Antigoni Papadopoulou

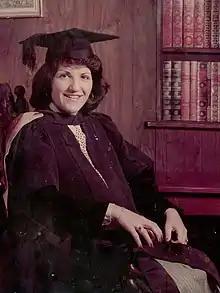
Papadopoulou on her graduation day at Lancaster University

Papadopoulou was born in Morphou. She has two younger brothers, Peter and Xenios. Her father, Andreas Pericleous, and her mother, Georgia Pericleous ("née" Thrasivoulou), originate from Petra, Kythrea, and Voni villages, all occupied by Turkish Cypriot forces since 1974, as is Morphou.